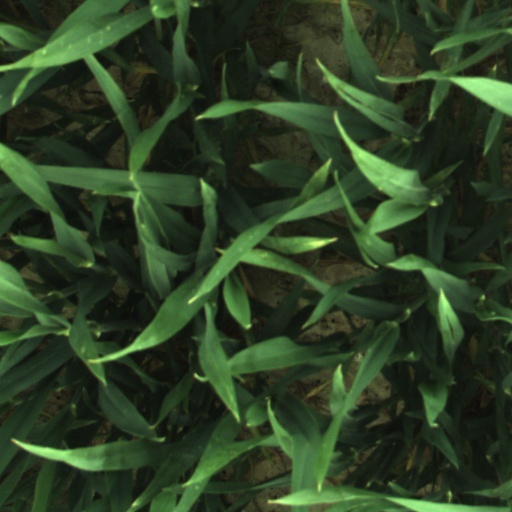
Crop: wheat